George, South Africa

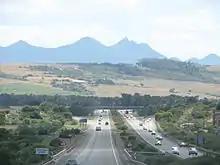
N2 Freeway between Mossel Bay and George

The George Old Car Show started in 1997 on Paul Fick's farm "Blackwood" near Victoria Bay. A total of 80 cars were on show and food stalls were provided by the George Lions Club. The 2nd show was held at the George Riding Club in 1998 and approximately 250 cars and tractors were on show. The new car dealers were invited to display their latest models and the show was well supported by the public. Various displays like dog shows, gymnastics, a horse parade and a drive-by so that clubs could show off their cars, entertained the public. Arts in the park and food stalls as well as a well-stocked beer garden entertained those who were tired of looking at cars. A model car show was also laid on. The George Old Car Show was held at the riding club until 2000 when it once again ran out of space and had to seek larger grounds.